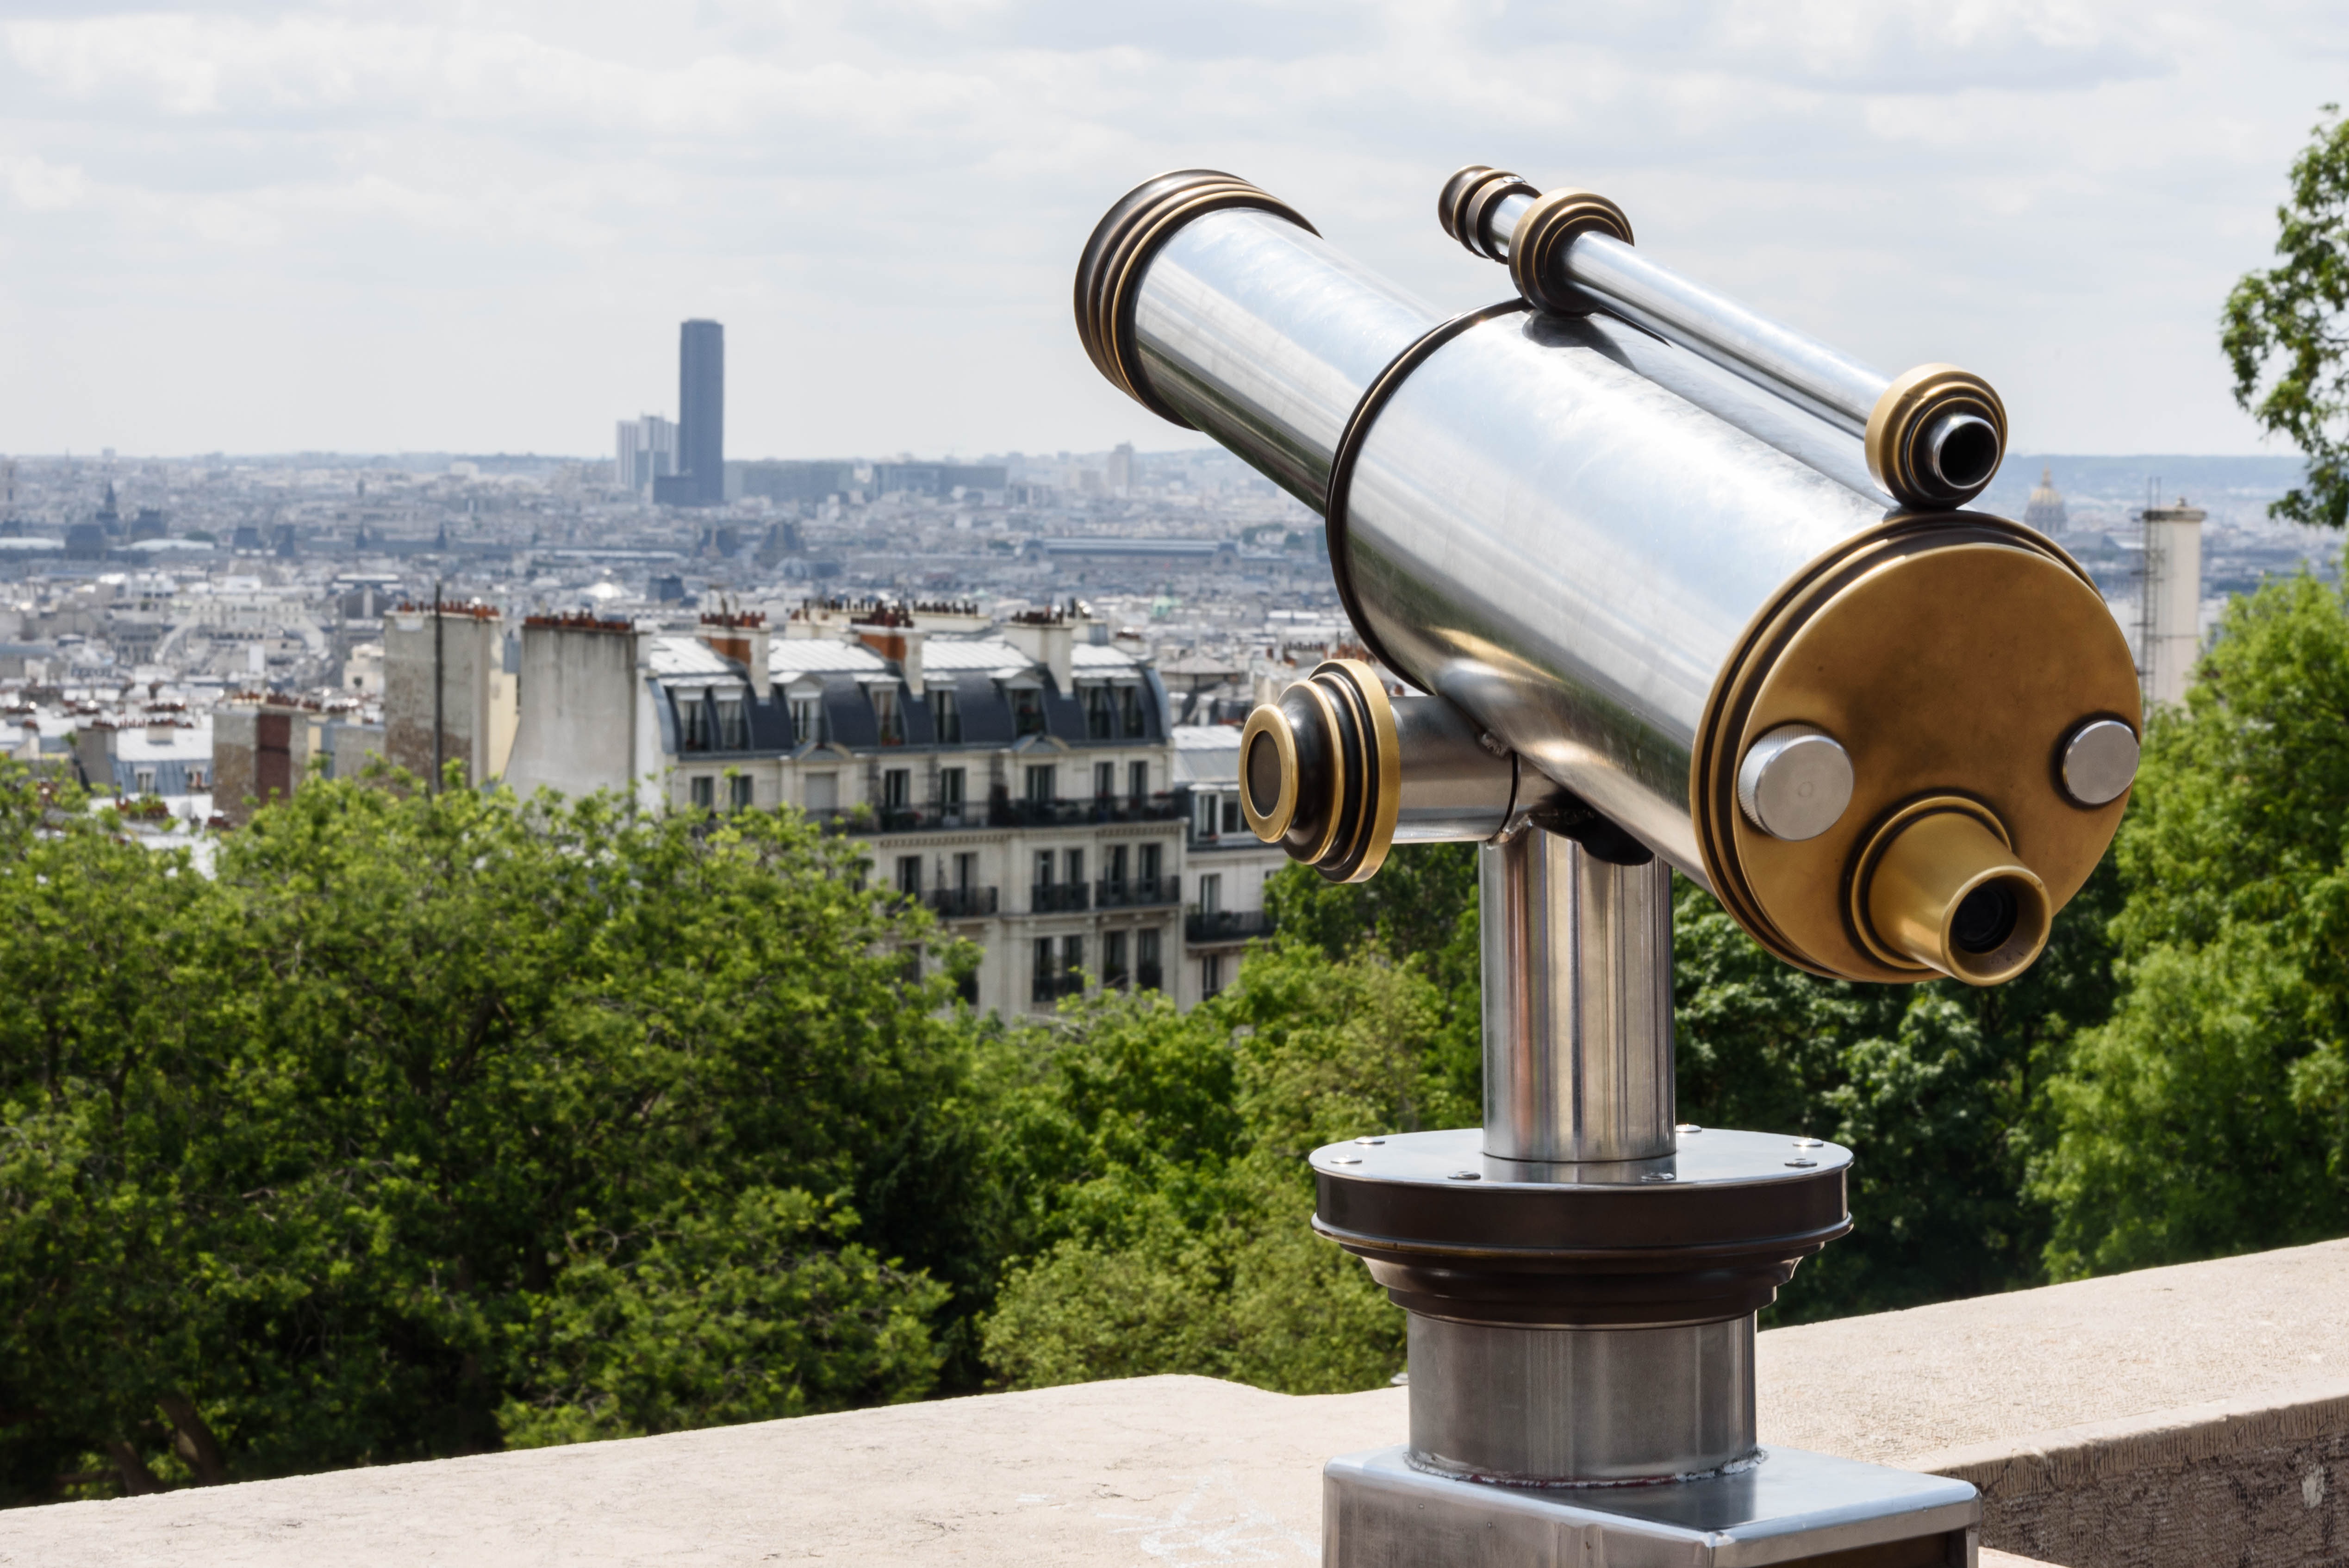
architecture, town, city, urban, cityscape, telescope, outdoors, sculpture, buildings, cannon, man made object